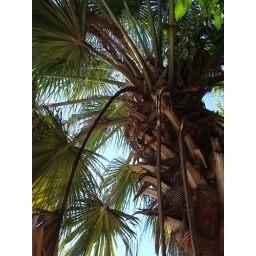
Palm tree not in the beach